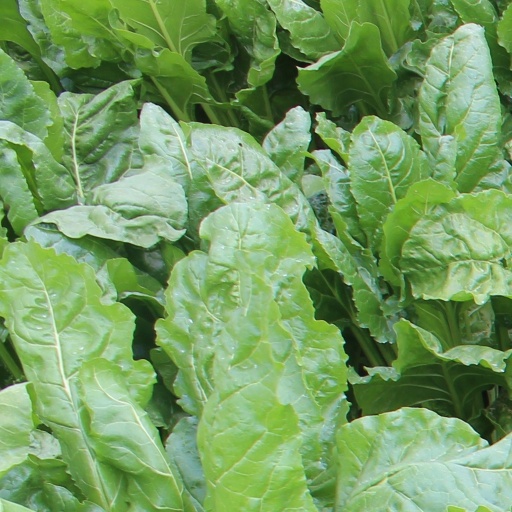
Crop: sugar beet